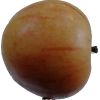
Label: apple